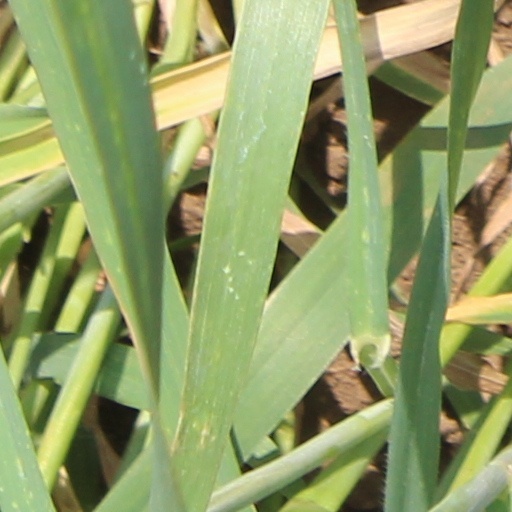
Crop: wheat